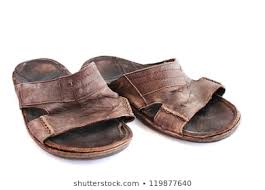
Waste category: shoes